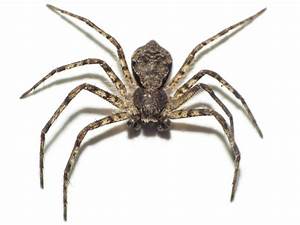
Label: spider